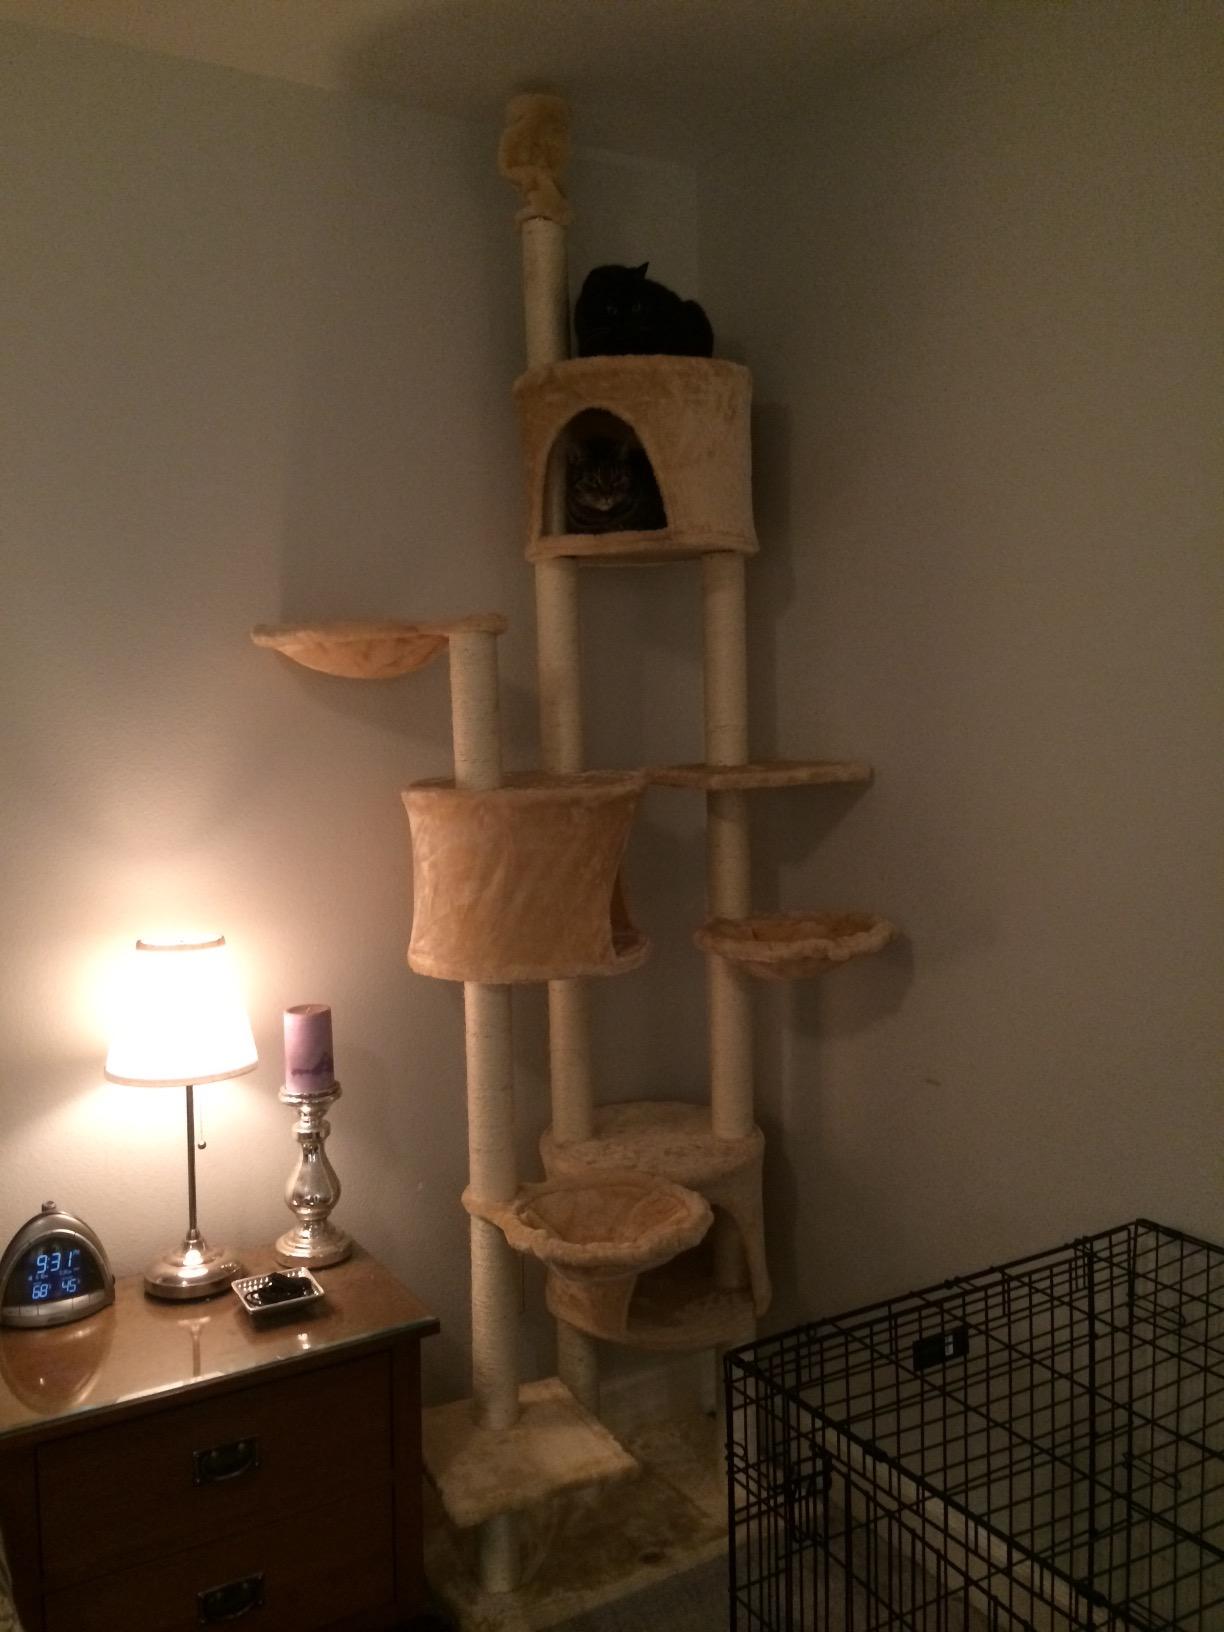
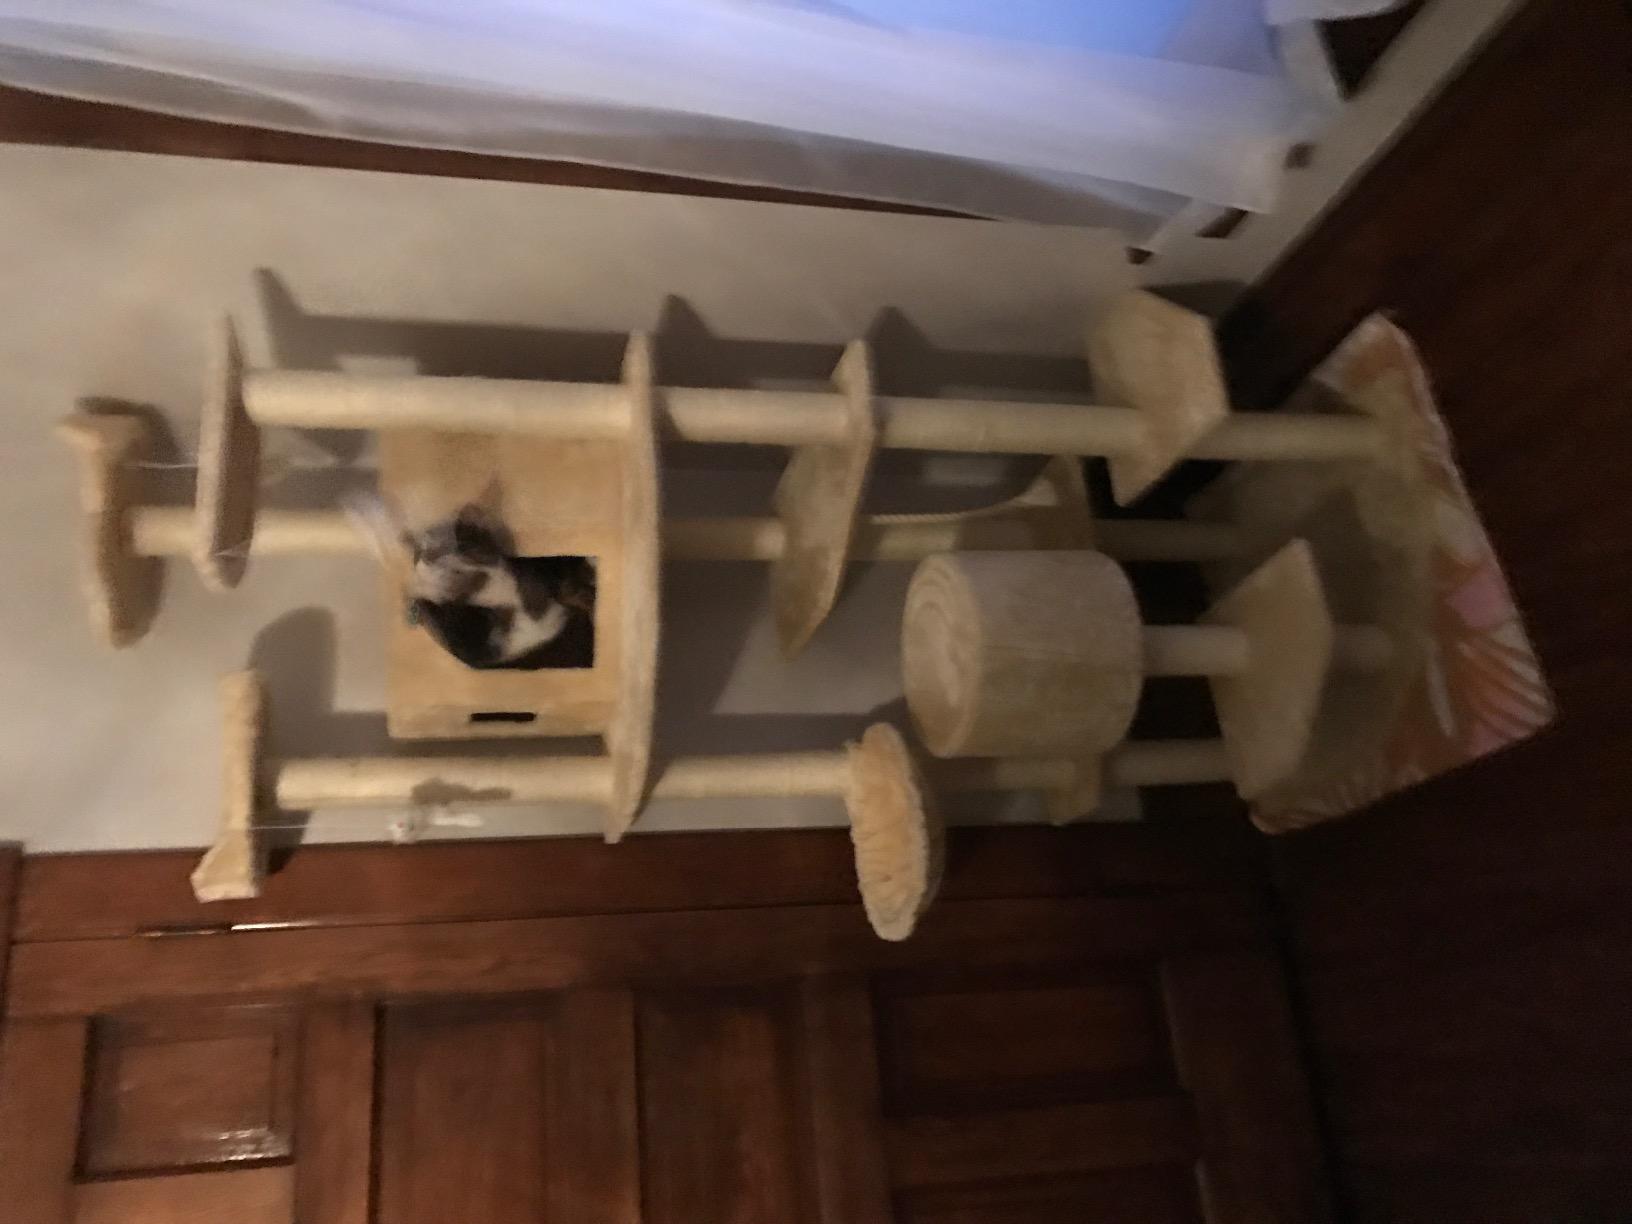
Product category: items_cat tree
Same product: no